Alfred D'Orsay Tennyson Dickens

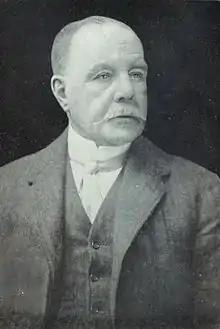
Alfred Dickens

Alfred D'Orsay Tennyson Dickens (28 October 1845 – 2 January 1912) was an English lecturer. The sixth child and fourth son of English novelist Charles Dickens and his wife Catherine, Dickens made lecture tours in Australia, Europe, and the United States on his father's life and work.